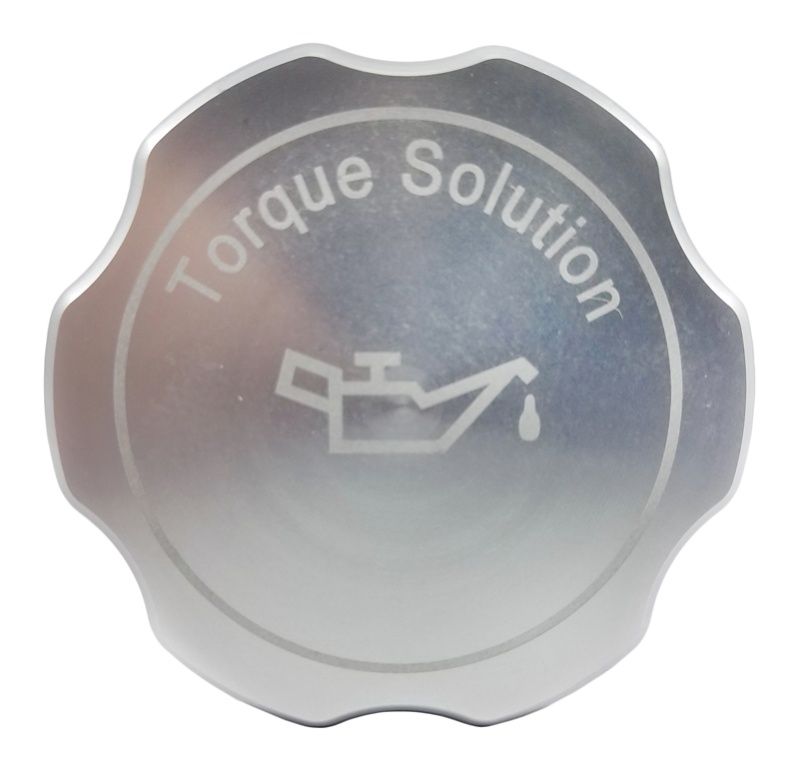
Torque Solution Billet Oil Cap 89+ Subaru - Silver
Torque Solution Billet Oil Cap 89+ Subaru - Silver This Part Fits: Year Make Model Submodel 2013-2016 Scion FR-S Base 2013-2017 Subaru BRZ Limited 2013-2017 Subaru BRZ Premium 2015 Subaru BRZ Series.Blue 2016 Subaru BRZ Series.HyperBlue 2016-2017 Subaru Crosstrek Base 2016 Subaru Crosstrek Hybrid 2016 Subaru Crosstrek Hybrid Touring 2016-2017 Subaru Crosstrek Limited 2016-2017 Subaru Crosstrek Premium 2014-2017 Subaru Forester 2.0XT Premium 2014-2017 Subaru Forester 2.0XT Touring 2014-2017 Subaru Forester 2.5i 2014-2017 Subaru Forester 2.5i Limited 2014-2017 Subaru Forester 2.5i Premium 2014-2017 Subaru Forester 2.5i Touring 2008 Subaru Forester Sports 2.5 X 2008 Subaru Forester Sports 2.5 XT 2004-2013 Subaru Forester X 2006-2008 Subaru Forester X L.L. Bean Edition 2009-2013 Subaru Forester X Limited 2009-2013 Subaru Forester X Premium 2011-2013 Subaru Forester X Touring 2004-2005 Subaru Forester XS 2005 Subaru Forester XS L.L. Bean Edition 2004-2005,2009 Subaru Forester XT 2006-2010 Subaru Forester XT Limited 2005,2010-2013 Subaru Forester XT Premium 2011-2013 Subaru Forester XT Touring 2009-2010 Subaru Impreza 2.5 GT 2006-2011 Subaru Impreza 2.5i 2010-2011 Subaru Impreza 2.5i Premium 1993-1995,2012-2017 Subaru Impreza Base 1996-1997 Subaru Impreza Brighton 1993-2001 Subaru Impreza L 2012-2017 Subaru Impreza Limited 1993-1994 Subaru Impreza LS 1995-1996 Subaru Impreza LX 1995-2004 Subaru Impreza Outback 2005-2011 Subaru Impreza Outback Sport 2012-2017 Subaru Impreza Premium 1998-2005 Subaru Impreza RS 2017 Subaru Impreza Sport 2012-2016 Subaru Impreza Sport Limited 2012-2016 Subaru Impreza Sport Premium 2002-2004 Subaru Impreza TS 2002-2014 Subaru Impreza WRX 2006-2007,2010-2014 Subaru Impreza WRX Limited 2009-2014 Subaru Impreza WRX Premium 2004-2014 Subaru Impreza WRX STI 2007,2011-2014 Subaru Impreza WRX STI Limited 2010 Subaru Impreza WRX STI Special Edition 2006-2007 Subaru Impreza WRX TR 2010-2012 Subaru Legacy 2.5GT 2006-2017 Subaru Legacy 2.5i 2007-2017 Subaru Legacy 2.5i Limited 2010-2017 Subaru Legacy 2.5i Premium 2007-2009 Subaru Legacy 2.5i Special Edition 2014,2017 Subaru Legacy 2.5i Sport 2009 Subaru Legacy 3.0 R 2008-2009 Subaru Legacy 3.0 R Limited 2010-2013 Subaru Legacy 3.6R 2010-2017 Subaru Legacy 3.6R Limited 2010-2012 Subaru Legacy 3.6R Premium 1994 Subaru Legacy Alpine Sport 1995 Subaru Legacy Base 1995-2000 Subaru Legacy Brighton 1994,1996-2006 Subaru Legacy GT 1998,2000-2002,2005,2007-2009 Subaru Legacy GT Limited 2006-2009 Subaru Legacy GT spec.B 2005 Subaru Legacy i 1993-2004 Subaru Legacy L 1999 Subaru Legacy L 30th Anniversary 2004 Subaru Legacy L 35th Anniversary 2003 Subaru Legacy L SE 2005 Subaru Legacy Limited 1999 Subaru Legacy Limited 30th Anniversary 1993-1996 Subaru Legacy LS 1993-1997 Subaru Legacy LSi 1995-1999 Subaru Legacy Outback 1997,1999 Subaru Legacy Outback Limited 1994 Subaru Legacy Outdoor 1995-1998 Subaru Legacy Postal 1993-1994 Subaru Legacy Sport 1994 Subaru Legacy Sun Sport 1999 Subaru Legacy SUS 30th Anniversary 1994 Subaru Legacy Touring 2015-2017 Subaru WRX Base 2015-2017 Subaru WRX Limited 2015-2017 Subaru WRX Premium 2015-2017 Subaru WRX STI Base 2015 Subaru WRX STI Launch Edition 2015-2017 Subaru WRX STI Limited 2016 Subaru WRX STI Series.HyperBlue 2017 Toyota 86 Base 2017 Toyota 86 Special Edition
Brand: Torque Solution
Category: Vehicles & Parts > Vehicle Parts & Accessories > Motor Vehicle Parts > Motor Vehicle Engine Oil Circulation > Oil Filler Caps